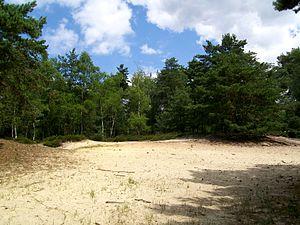
Le Trou de Sable, près de Thiers-sur-Thève
Thiers-sur-Thève est une commune française située dans le département de l'Oise en région Hauts-de-France. Ses habitants sont appelés les Thierois et Thieroises.